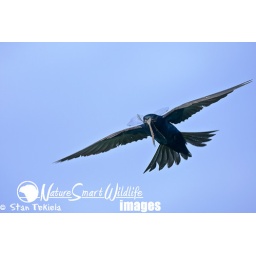
Purple Martin (Progne subis) adult male flying with dragonfly, taken in Maple Lake, MN